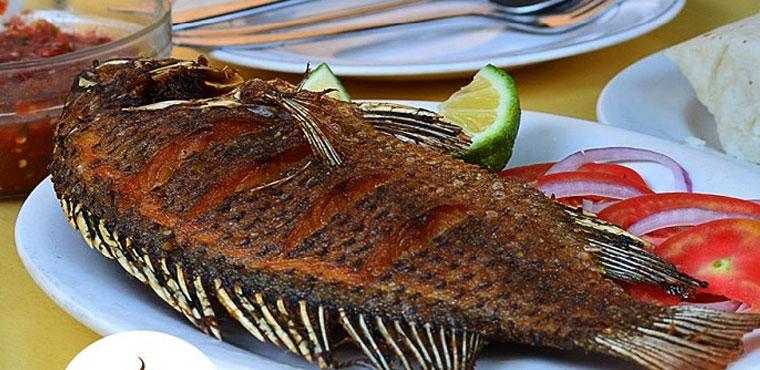
Samaki mzima aliyechomwa kwa mafuta hadi  ngozi kuwa rangi ya kahawia iliyoshika amewekwa kwenye sahani pamoja na vipande vya nyanya, vitunguu vya mviringo na kipande cha limau. Pembeni kuna bakuli la mchuzi wa nyanya na kijiko cha chuma juu ya sahani nyingine.